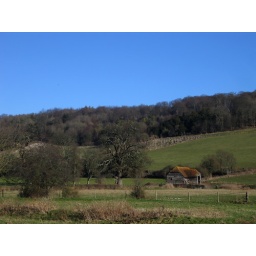
When you get a clear Winter sky here it's insane! The fields were not all this lacking in green...